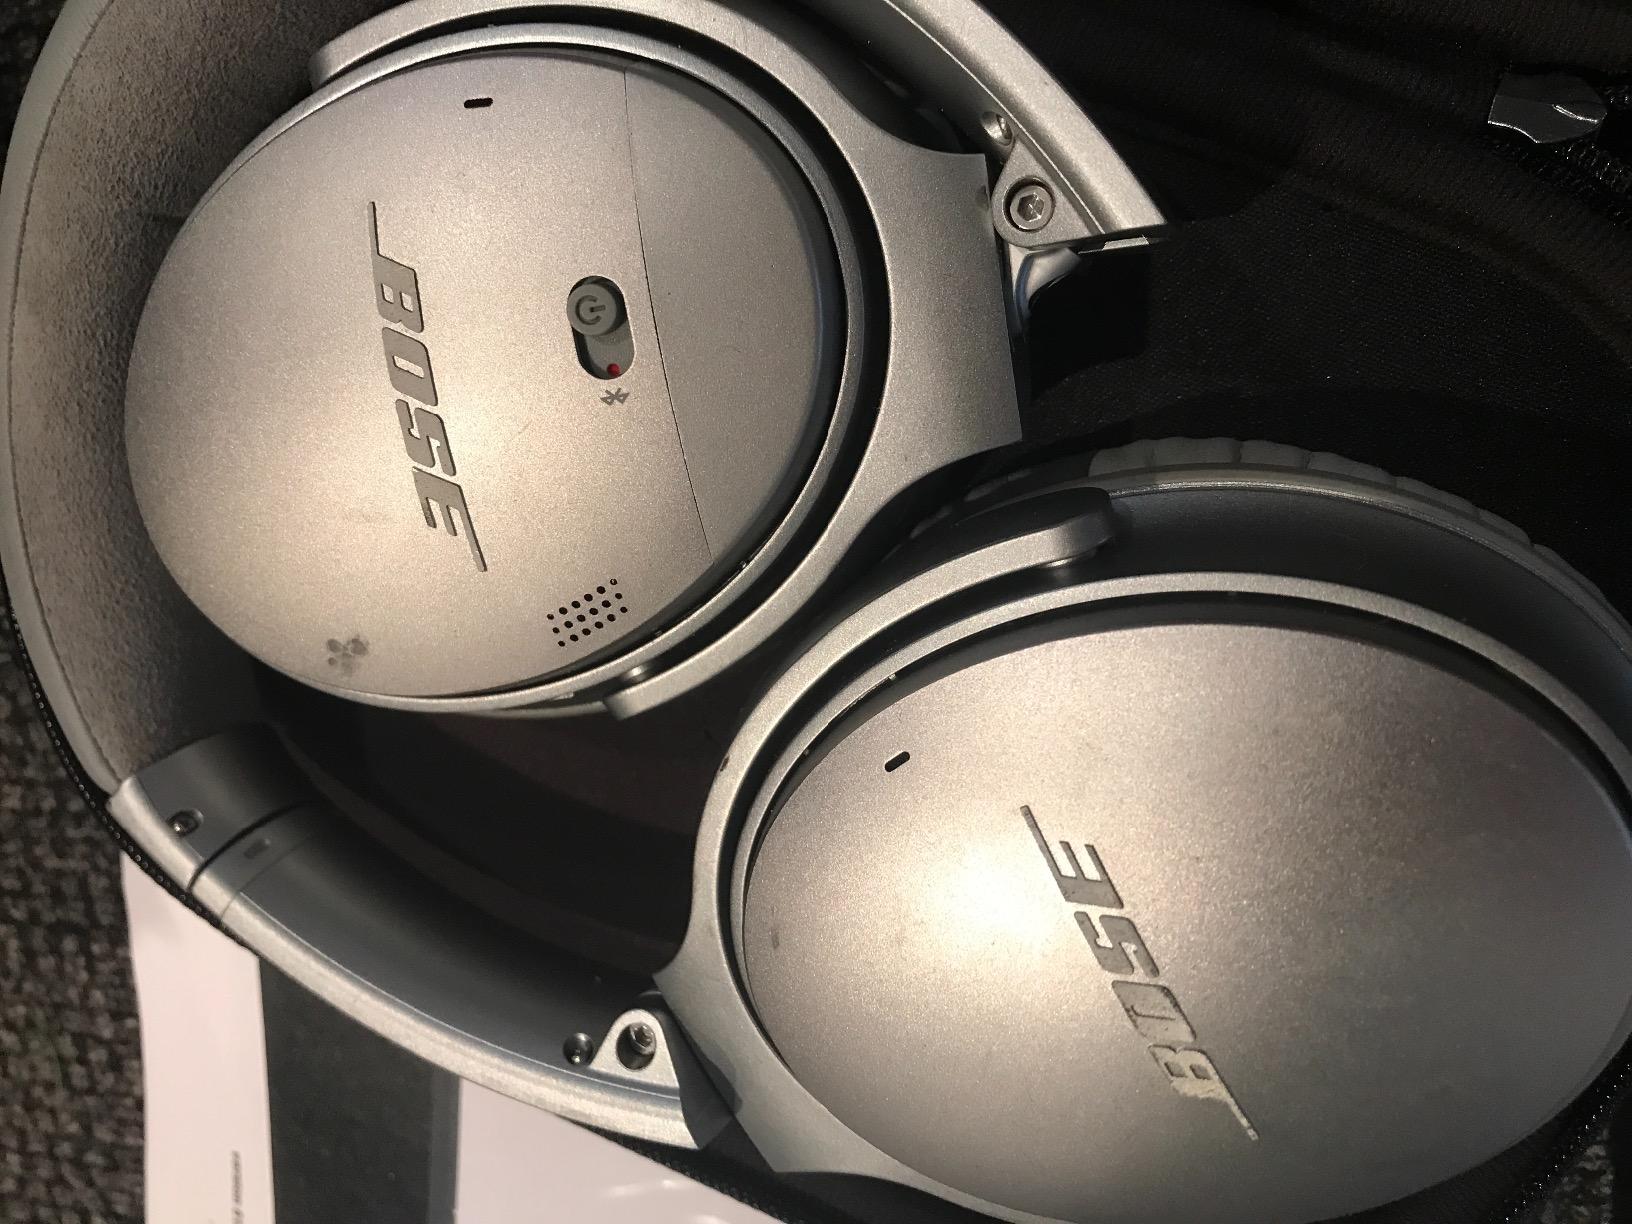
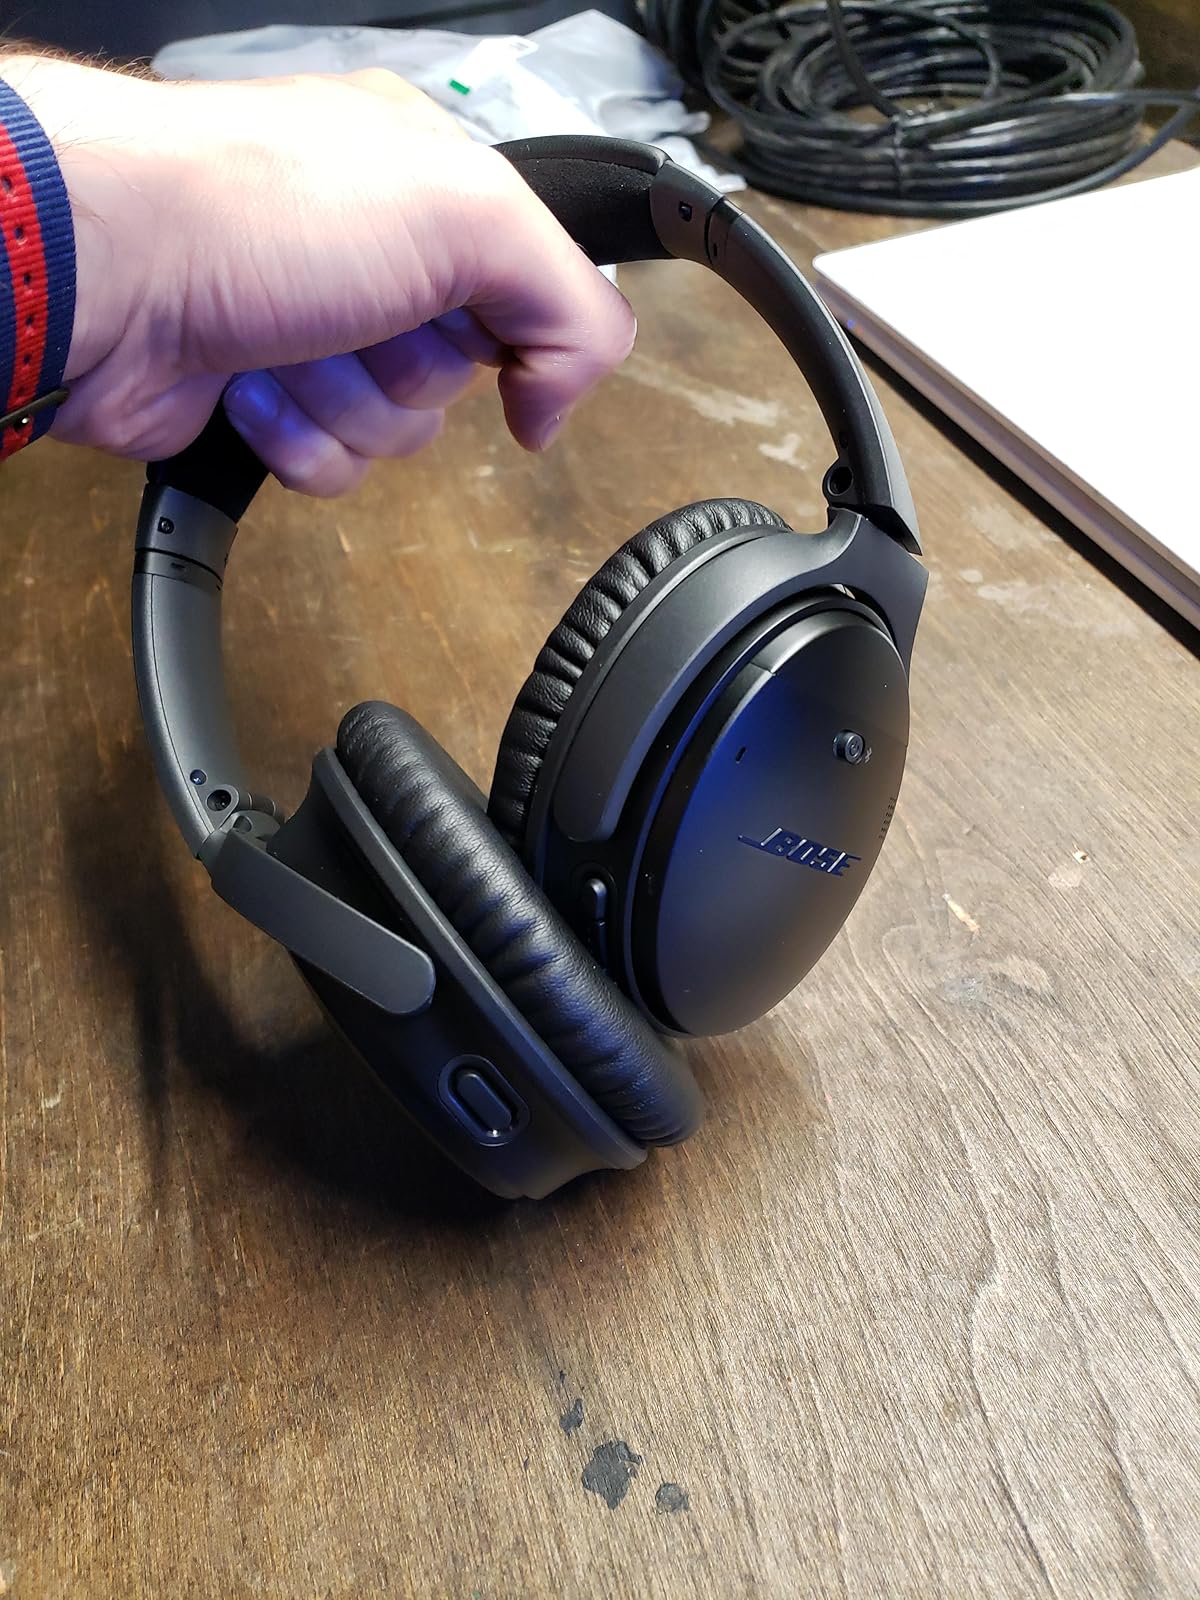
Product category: headphones
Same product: no